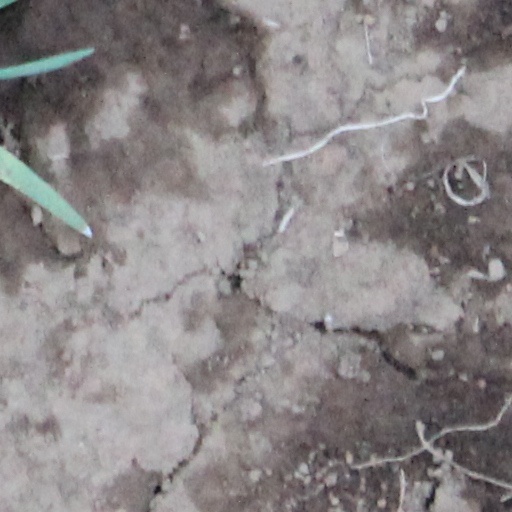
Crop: wheat